Konkoly Observatory

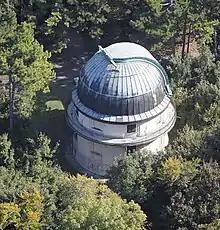
Aerial photo of the 60 cm Heyde dome at Konkoly Observatory

Konkoly Observatory (obs. code: 053) is an astronomical observatory located in Budapest, Hungary is part of the Research Centre for Astronomy and Earth Sciences and belongs to the HUN-REN Magyar Kutatási Hálózat. Konkoly Observatory was founded in 1871 by Hungarian astronomer Miklós Konkoly-Thege (1842–1916) as a private observatory, and was donated to the state in 1899. Konkoly Observatory, officially known as "HUN-REN CSFK Konkoly Thege Miklós Csillagászati Intézet" in Hungarian, is the largest astronomical research institute in Hungary, and hosts the largest telescopes in the country. The Observatory has more than 60 researchers, a quarter of them are non-Hungarian.